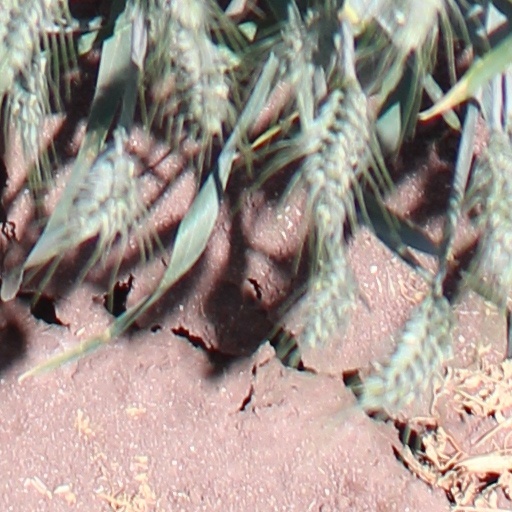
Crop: wheat